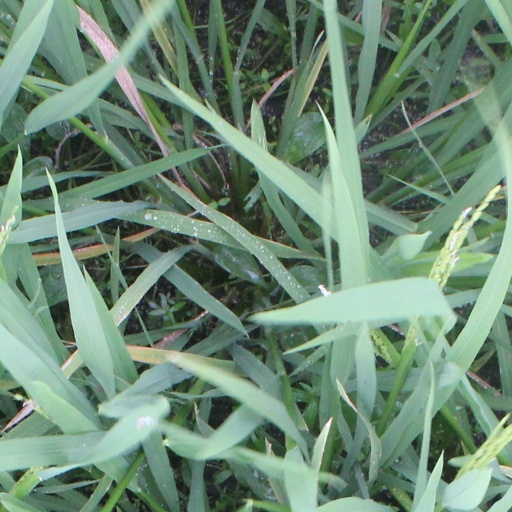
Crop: rice